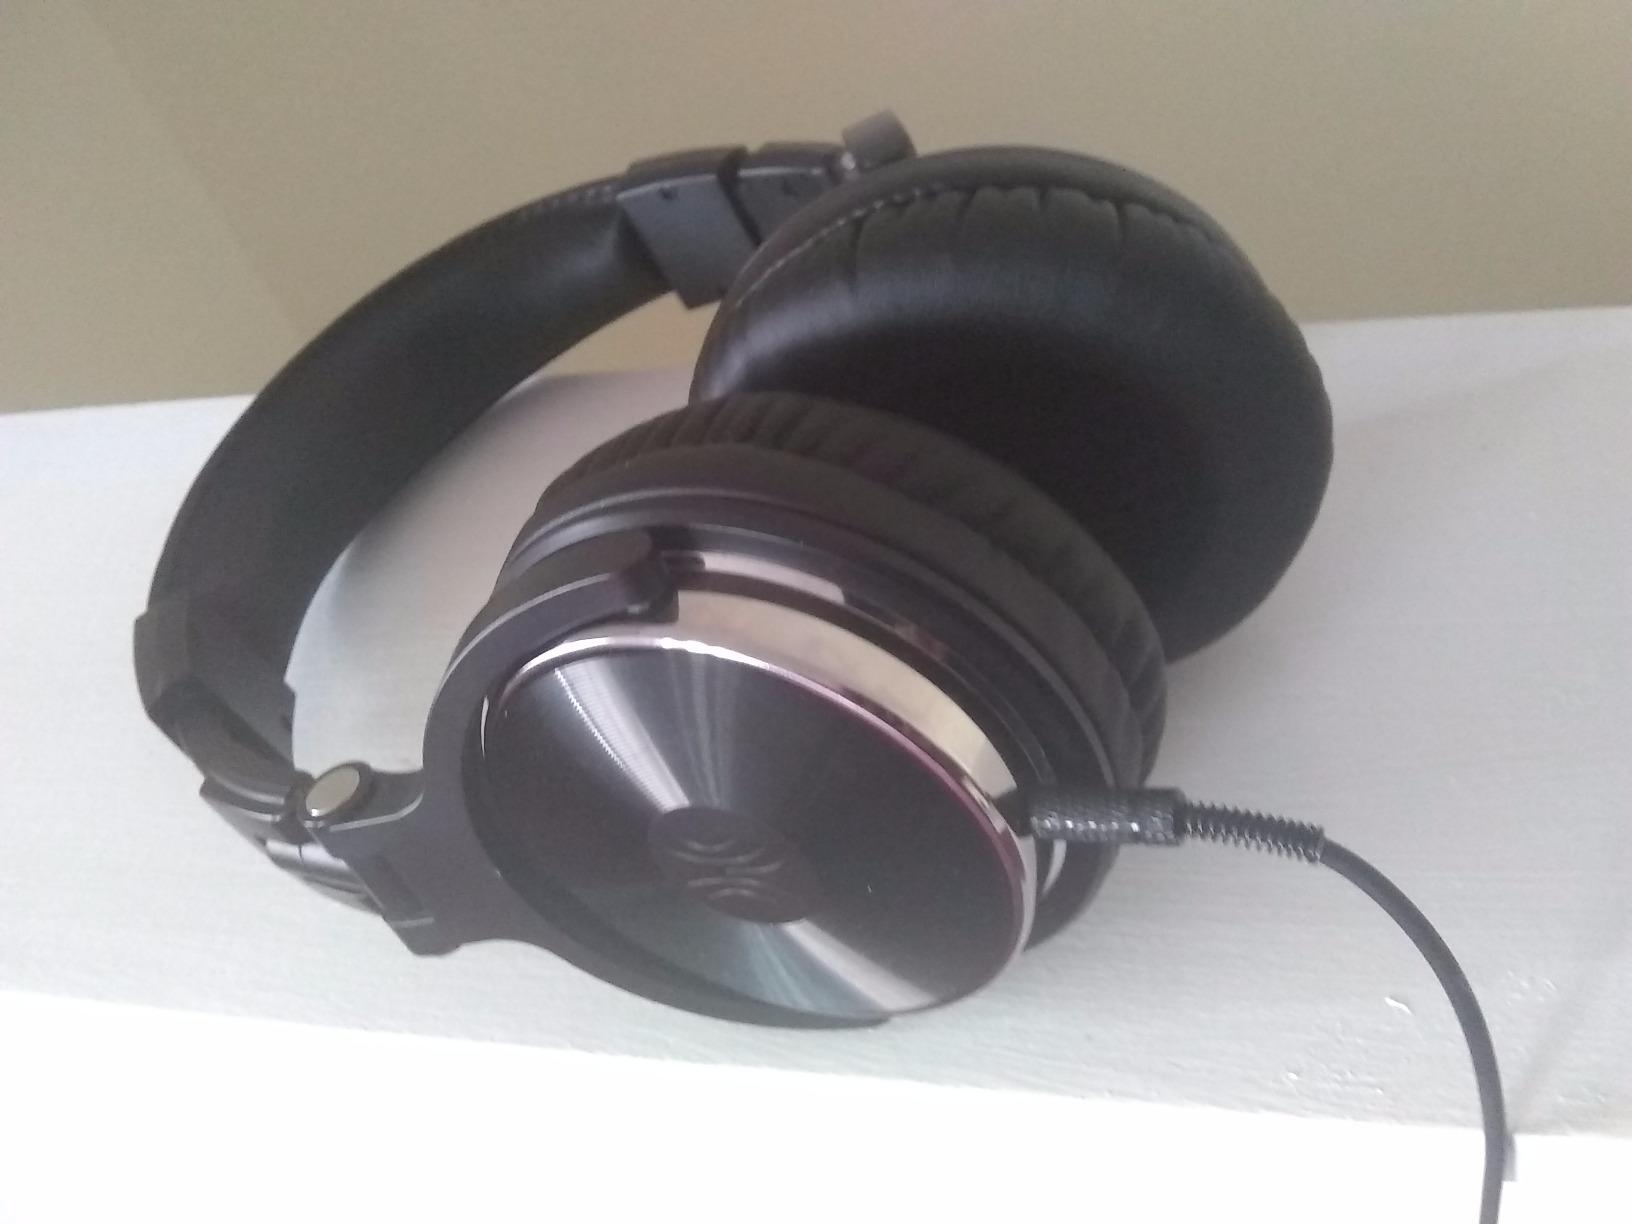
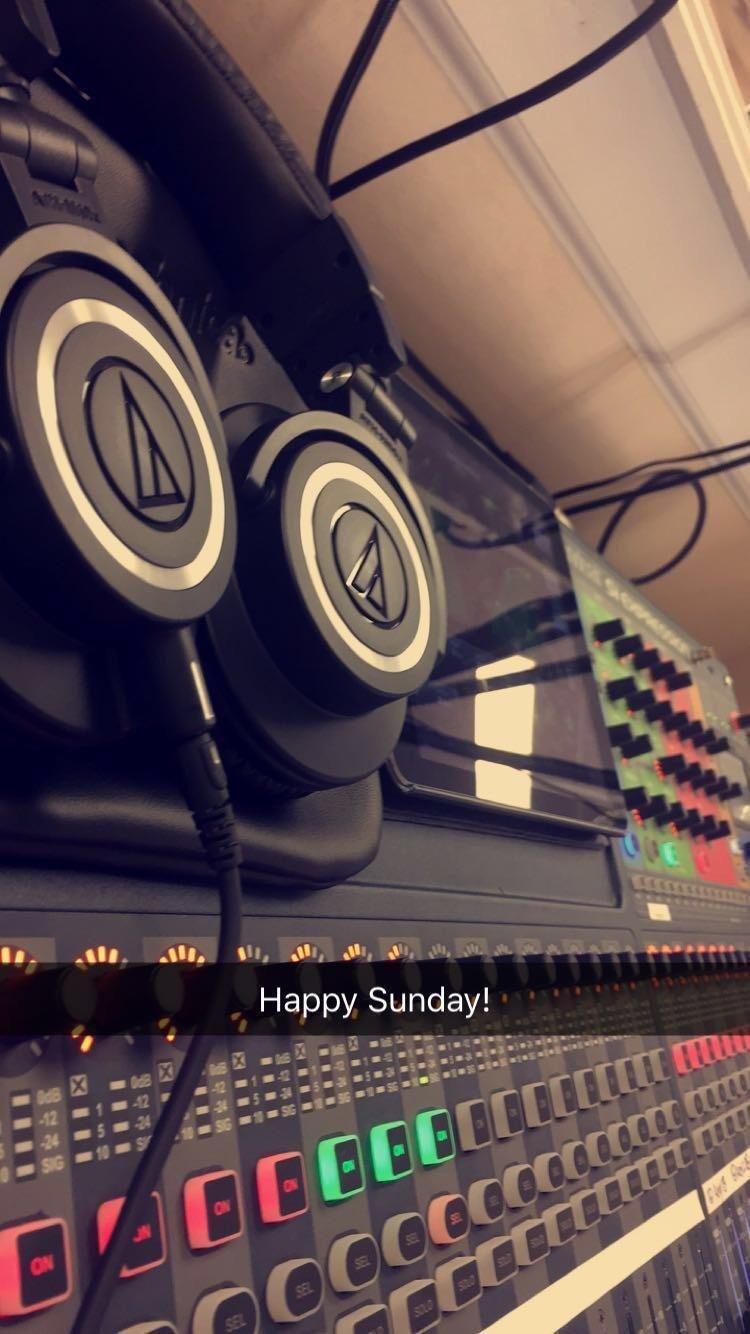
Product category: headphones
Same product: no